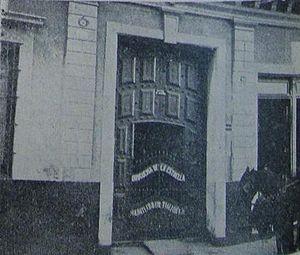
Juan Manuel de Rosas, surnommé « le Restaurateur des lois », était un homme politique et militaire argentin, qui fut gouverneur de la province de Buenos Aires et dirigea de 1835 à 1852 la Confédération argentine.